Paimpont forest

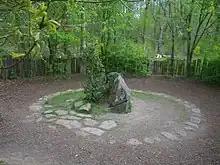

The Abbey Notre-Dame de Paimpont is a tourist and cultural location at the edge of Lake Paimpont. It is built in medieval Gothic style (walls, openings, baptistery and the Blessed Sacrament chapel, vault) with an interior (pulpit, statues, altars, altarpieces) in the Baroque style of the 17th century.